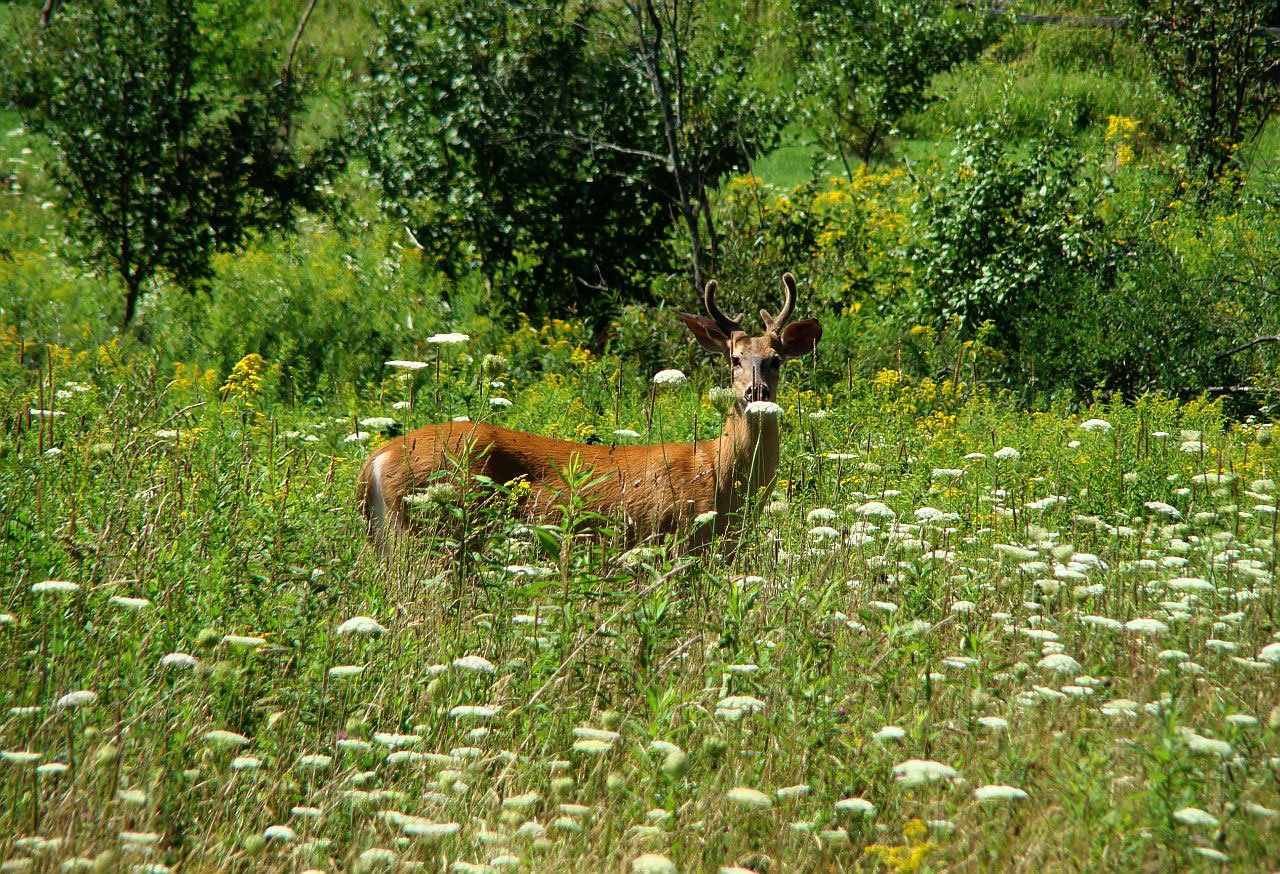
tree, nature, grass, meadow, prairie, flower, animal, wildlife, deer, stag, pasture, grazing, mammal, fauna, grassland, woodland, ecosystem, white tailed deer